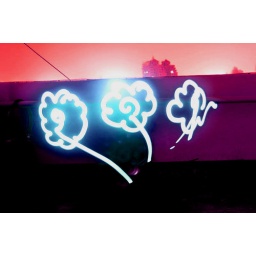
flowers in a glass globe